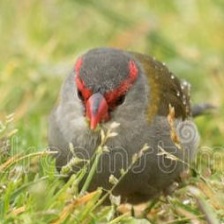
Species: RED BROWED FINCH
Scientific name: NEOCHMIA TEMPORALIS
ImageNet parent category: house_finch